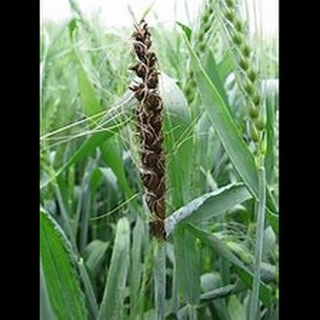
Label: wheat_tan_spot